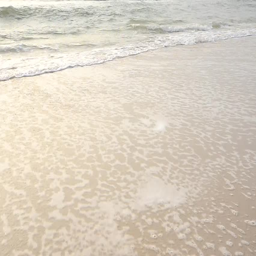
wind and white waves on the beach